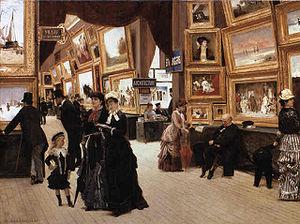
1880 est une année bissextile commençant un jeudi.
Un tableau est, dans le domaine des beaux-arts, un support de surface plane, constitué en différents matériaux, de formes et dimensions variées, sur lequel est réalisée une œuvre artistique en peinture, ou bien fait de collage ou constituée de tout autre matière. Le tableau est en général entouré d'un encadrement en bois ou métal et accroché à un mur.